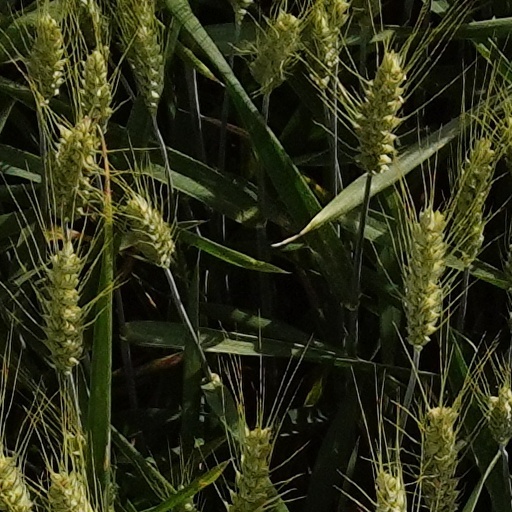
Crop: wheat